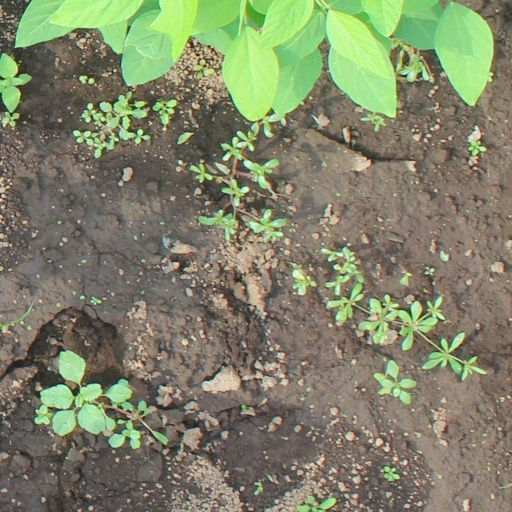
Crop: soybean